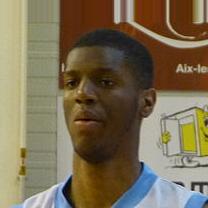
Age: 17